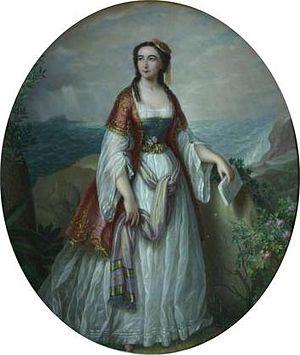
La princesse roumaine Elena Ghica née le 3 février 1828 à Bucarest et morte le 17 novembre 1888 à Florence en Italie, mariée Hélène Koltsov-Massalsky, connue sous son nom de plume de Dora d'Istria, est une peintre, écrivaine, essayiste, historienne, voyageuse et femme de lettres roumaine, devenue russe<--! Russe, pas "ottomane" comme dans l'infobox - cette mention provient probablement du statut d'états chrétiens tributaires du Sultan ottoman, qui était celui des principautés roumaines et de la Serbie. Mais cela ne faisait pas des sujets de ces principautés des citoyens ottomans : le firman qui leur tenait lieu de passeport était bien ottoman, mais leur état-civil et nationalité étaient bien serbe, valaque ou moldave. -->. Polyglotte, elle a écrit principalement en français et en italien.